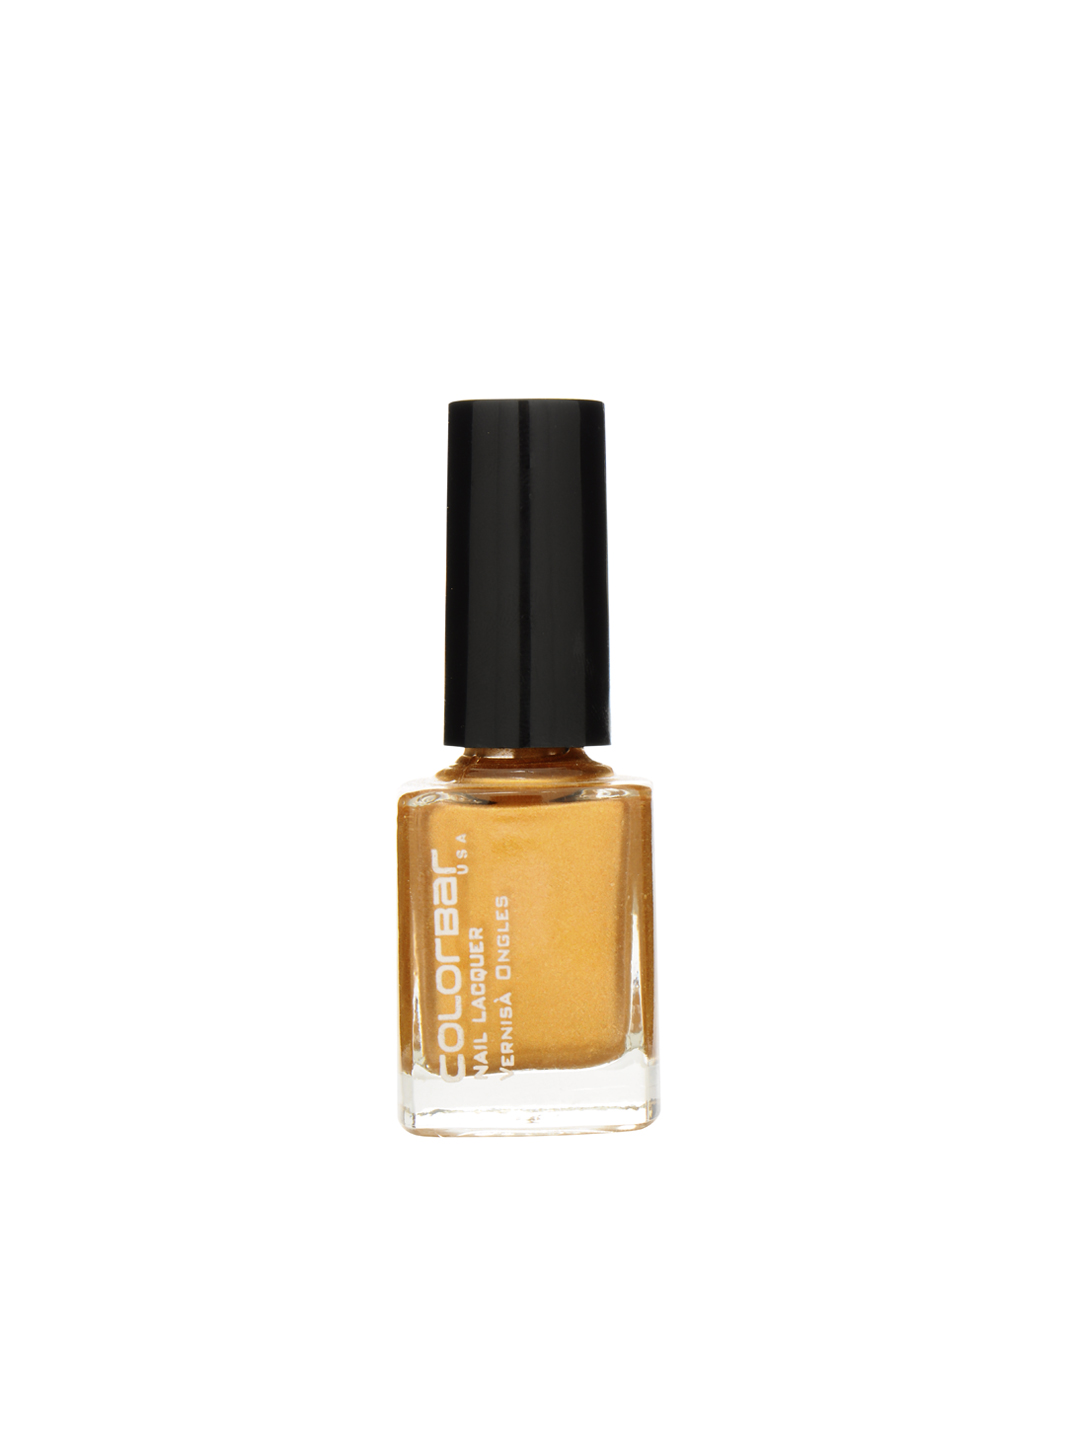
Colorbar Gold Dust Nail Lacquer 10
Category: Personal Care / Nails / Nail Polish
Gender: Women
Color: Gold
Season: Spring 2017
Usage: Casual